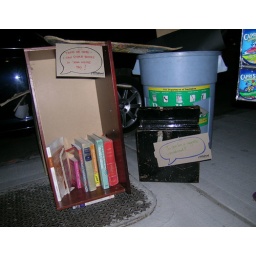
&amp;quot;Take me home - I can store books in your house too!&amp;quot; &amp;quot;I can be a magnetic memoboard!&amp;quot;